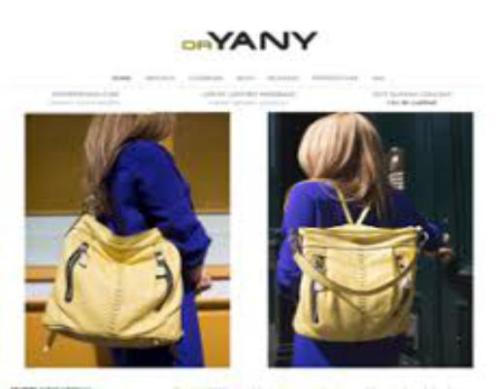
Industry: Clothes